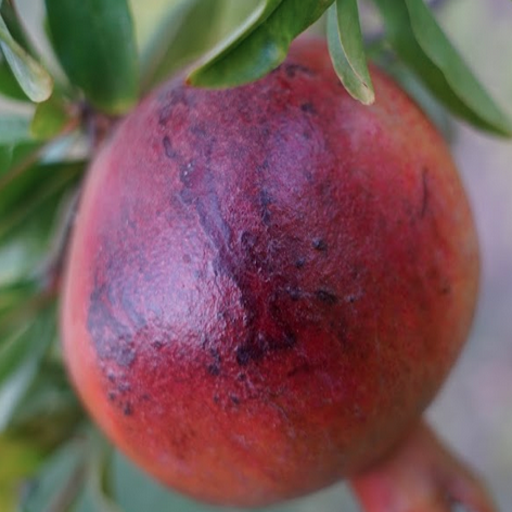
Label: Sunburn